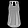
Label: T - shirt / top